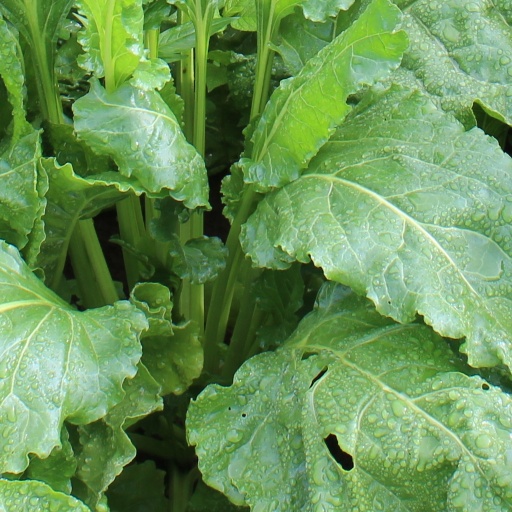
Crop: sugar beet